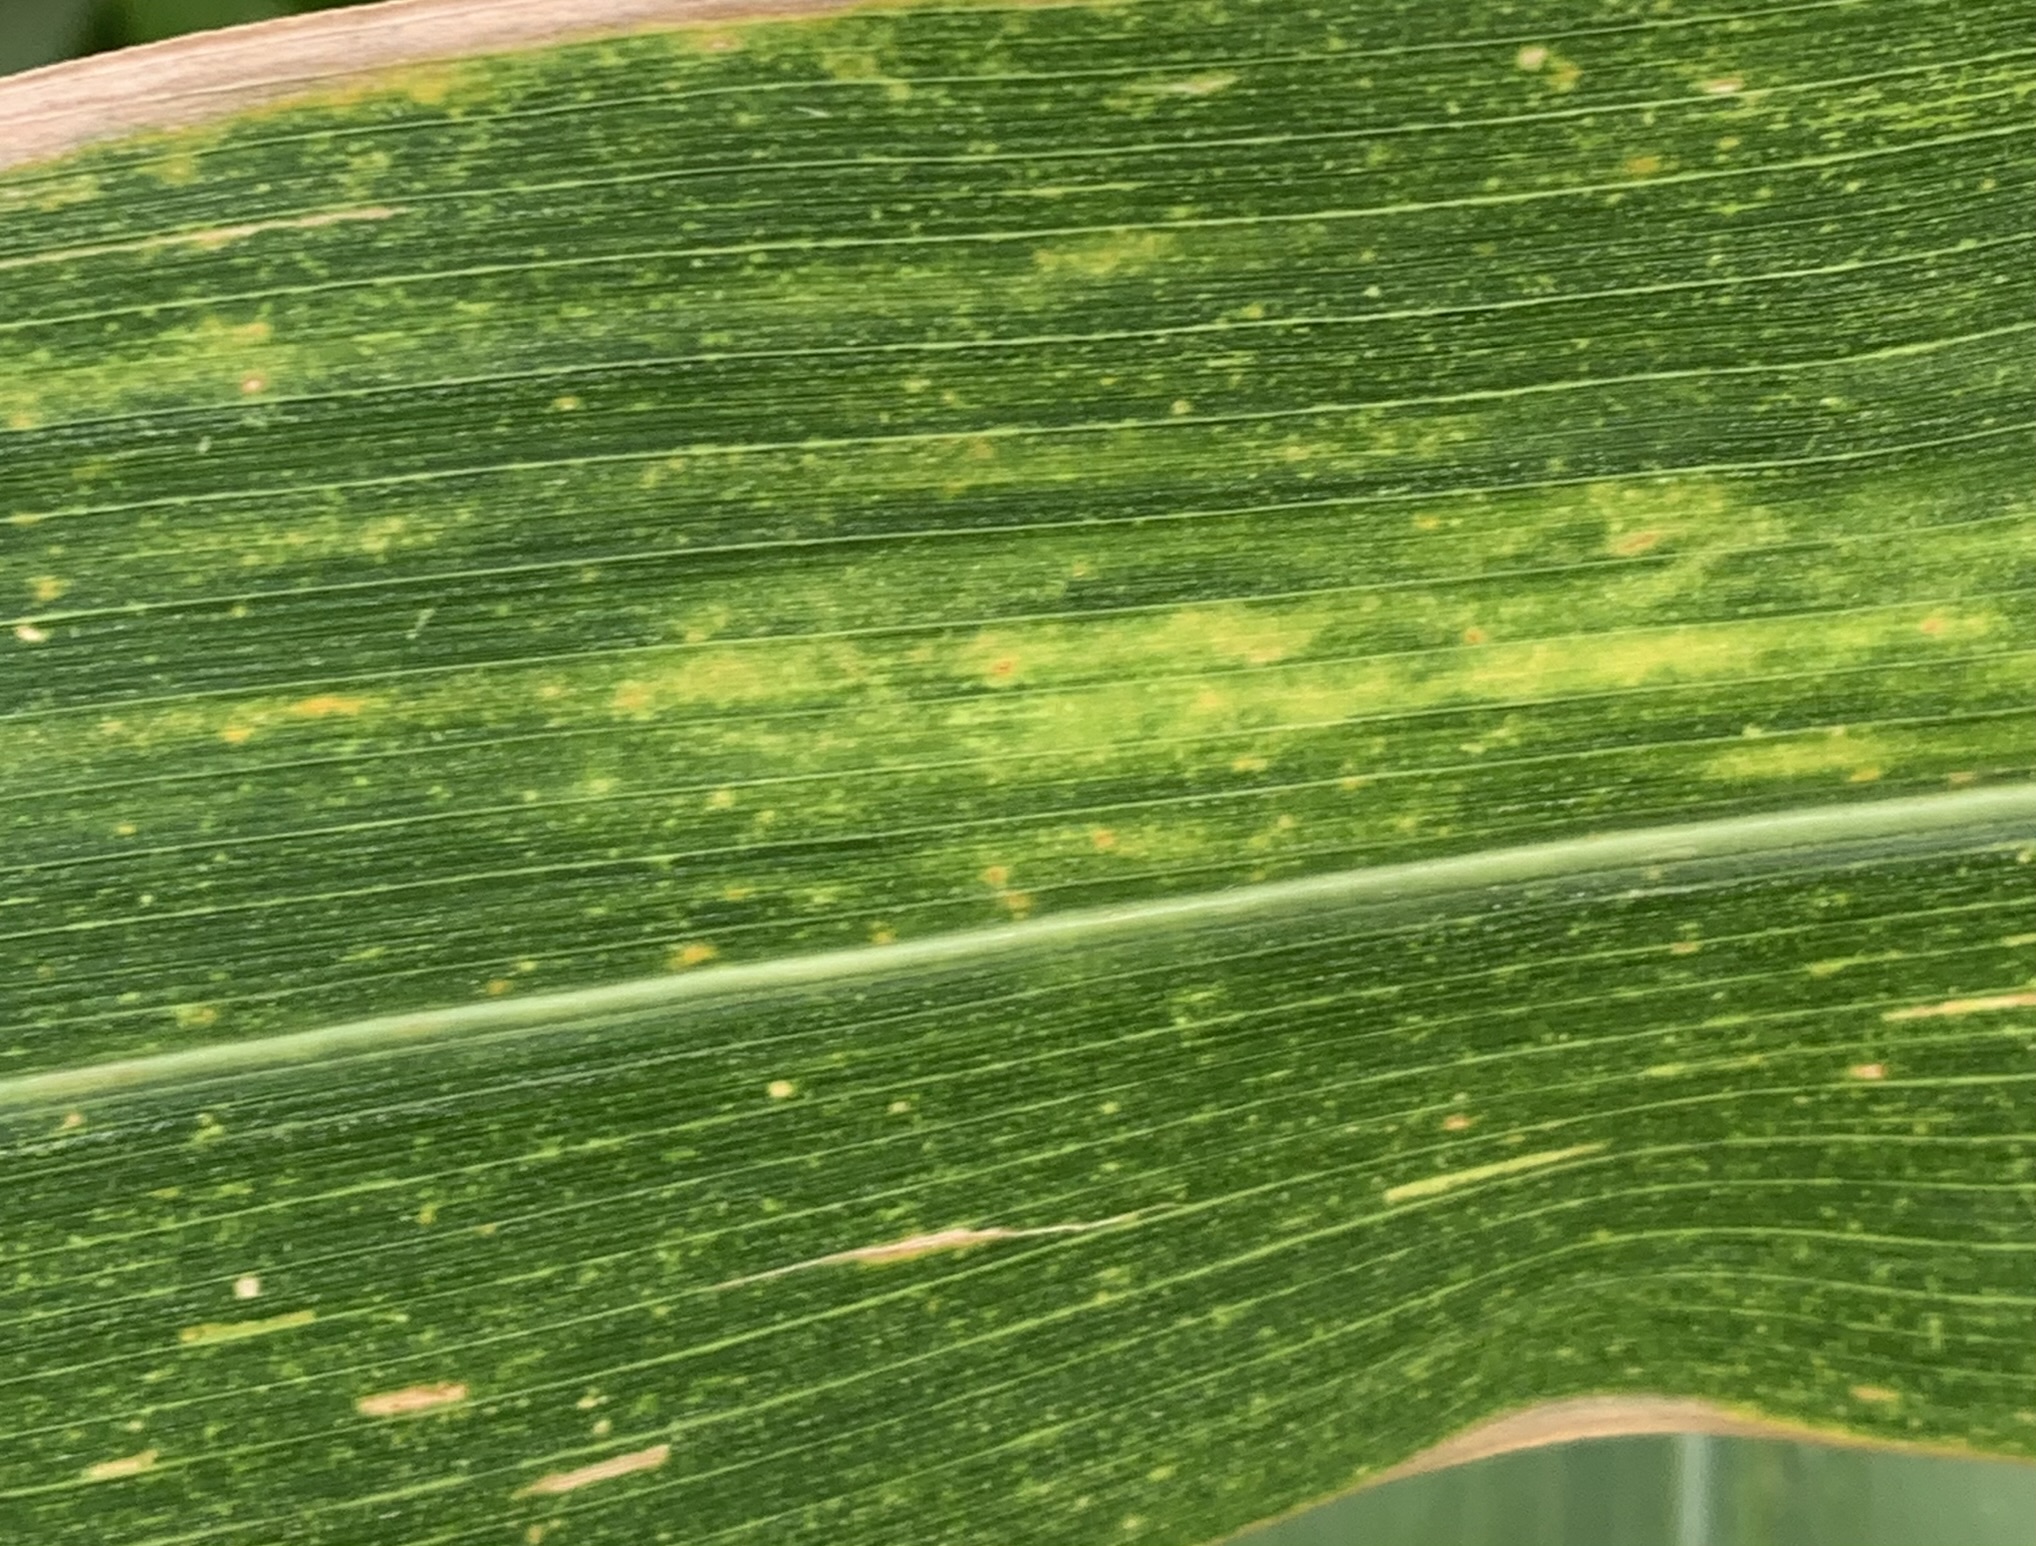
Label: MLN